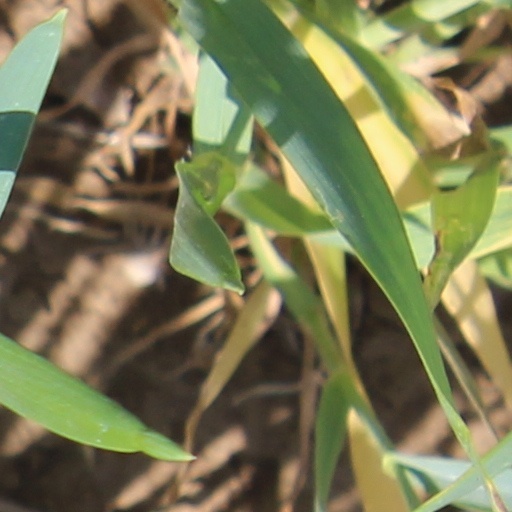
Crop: wheat